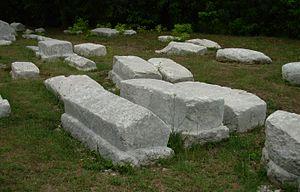
Les sites archéologiques d'importance exceptionnelle sont les sites archéologiques de Serbie qui possèdent le plus haut degré de protection légale.
Perućac est un village de Serbie situé dans la municipalité de Bajina Bašta, district de Zlatibor. Au recensement de 2011, il comptait 526 habitants.